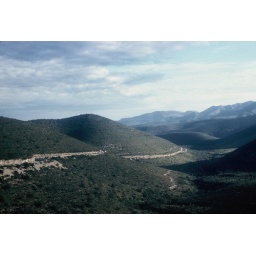
Curving mountain road near Monterrey, Mexico, December 1958